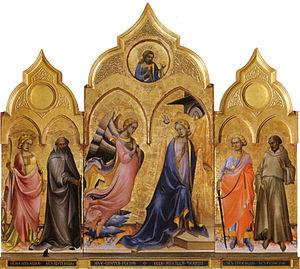
La désignation Triptyque de l'Annonciation est donnée à plusieurs peintures d'art chrétien, des retables triptyques ayant comme panneau principal une Annonciation :
La Galleria dell'Accademia est un musée de Florence abrité par l'Académie du dessin de Florence créée en 1562, transférée dans ses bâtiments en 1784, situé 58-60 rue Ricasoli, entre le Duomo et la Piazza San Marco, lors de la création de l'Académie des beaux-arts de Florence.
Piero di Giovanni dit Lorenzo Monaco ou même Don Lorenzo Monaco voire Don Lorenzo degli Angeli pour Vasari est un moine, peintre et enlumineur italien de la fin du XIVᵉ et du début du XVᵉ siècle, appartenant à l'école florentine, et qui fut le maître de Fra Angelico.